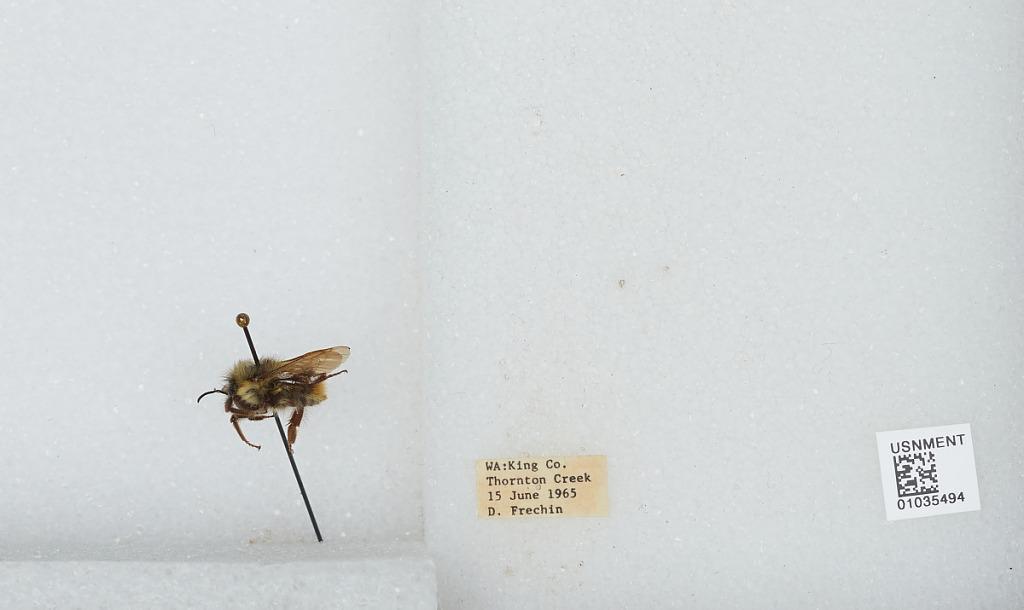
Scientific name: Bombus (Pyrobombus) mixtus Cresson
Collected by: D. Frechin
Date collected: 1965-6-15
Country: United States
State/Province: Washington
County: King
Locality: Thornton Creek
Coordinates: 47.7031, -122.309